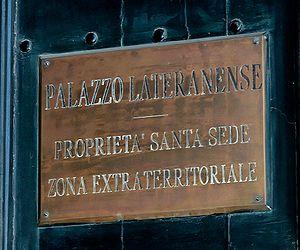
Panneau sur la porte du palais du Latran, proclamant son extraterritorialité.
Le Saint-Siège, ou Siège apostolique, est une personne morale représentant le pape et la curie romaine. C'est un sujet de droit international qui entretient des relations diplomatiques avec les États et qui est membre d'organisations internationales ou y est représenté.